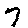
Label: 7